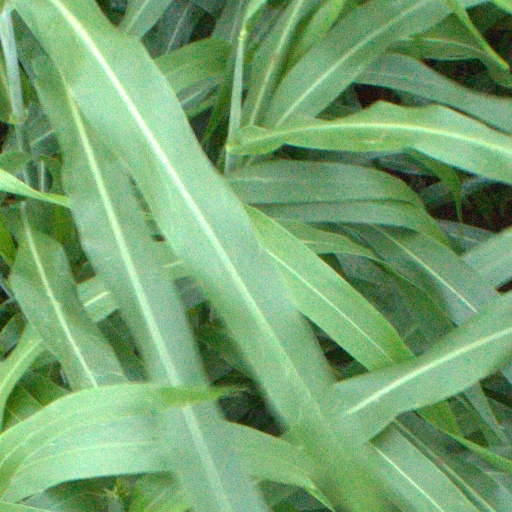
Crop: sorghum